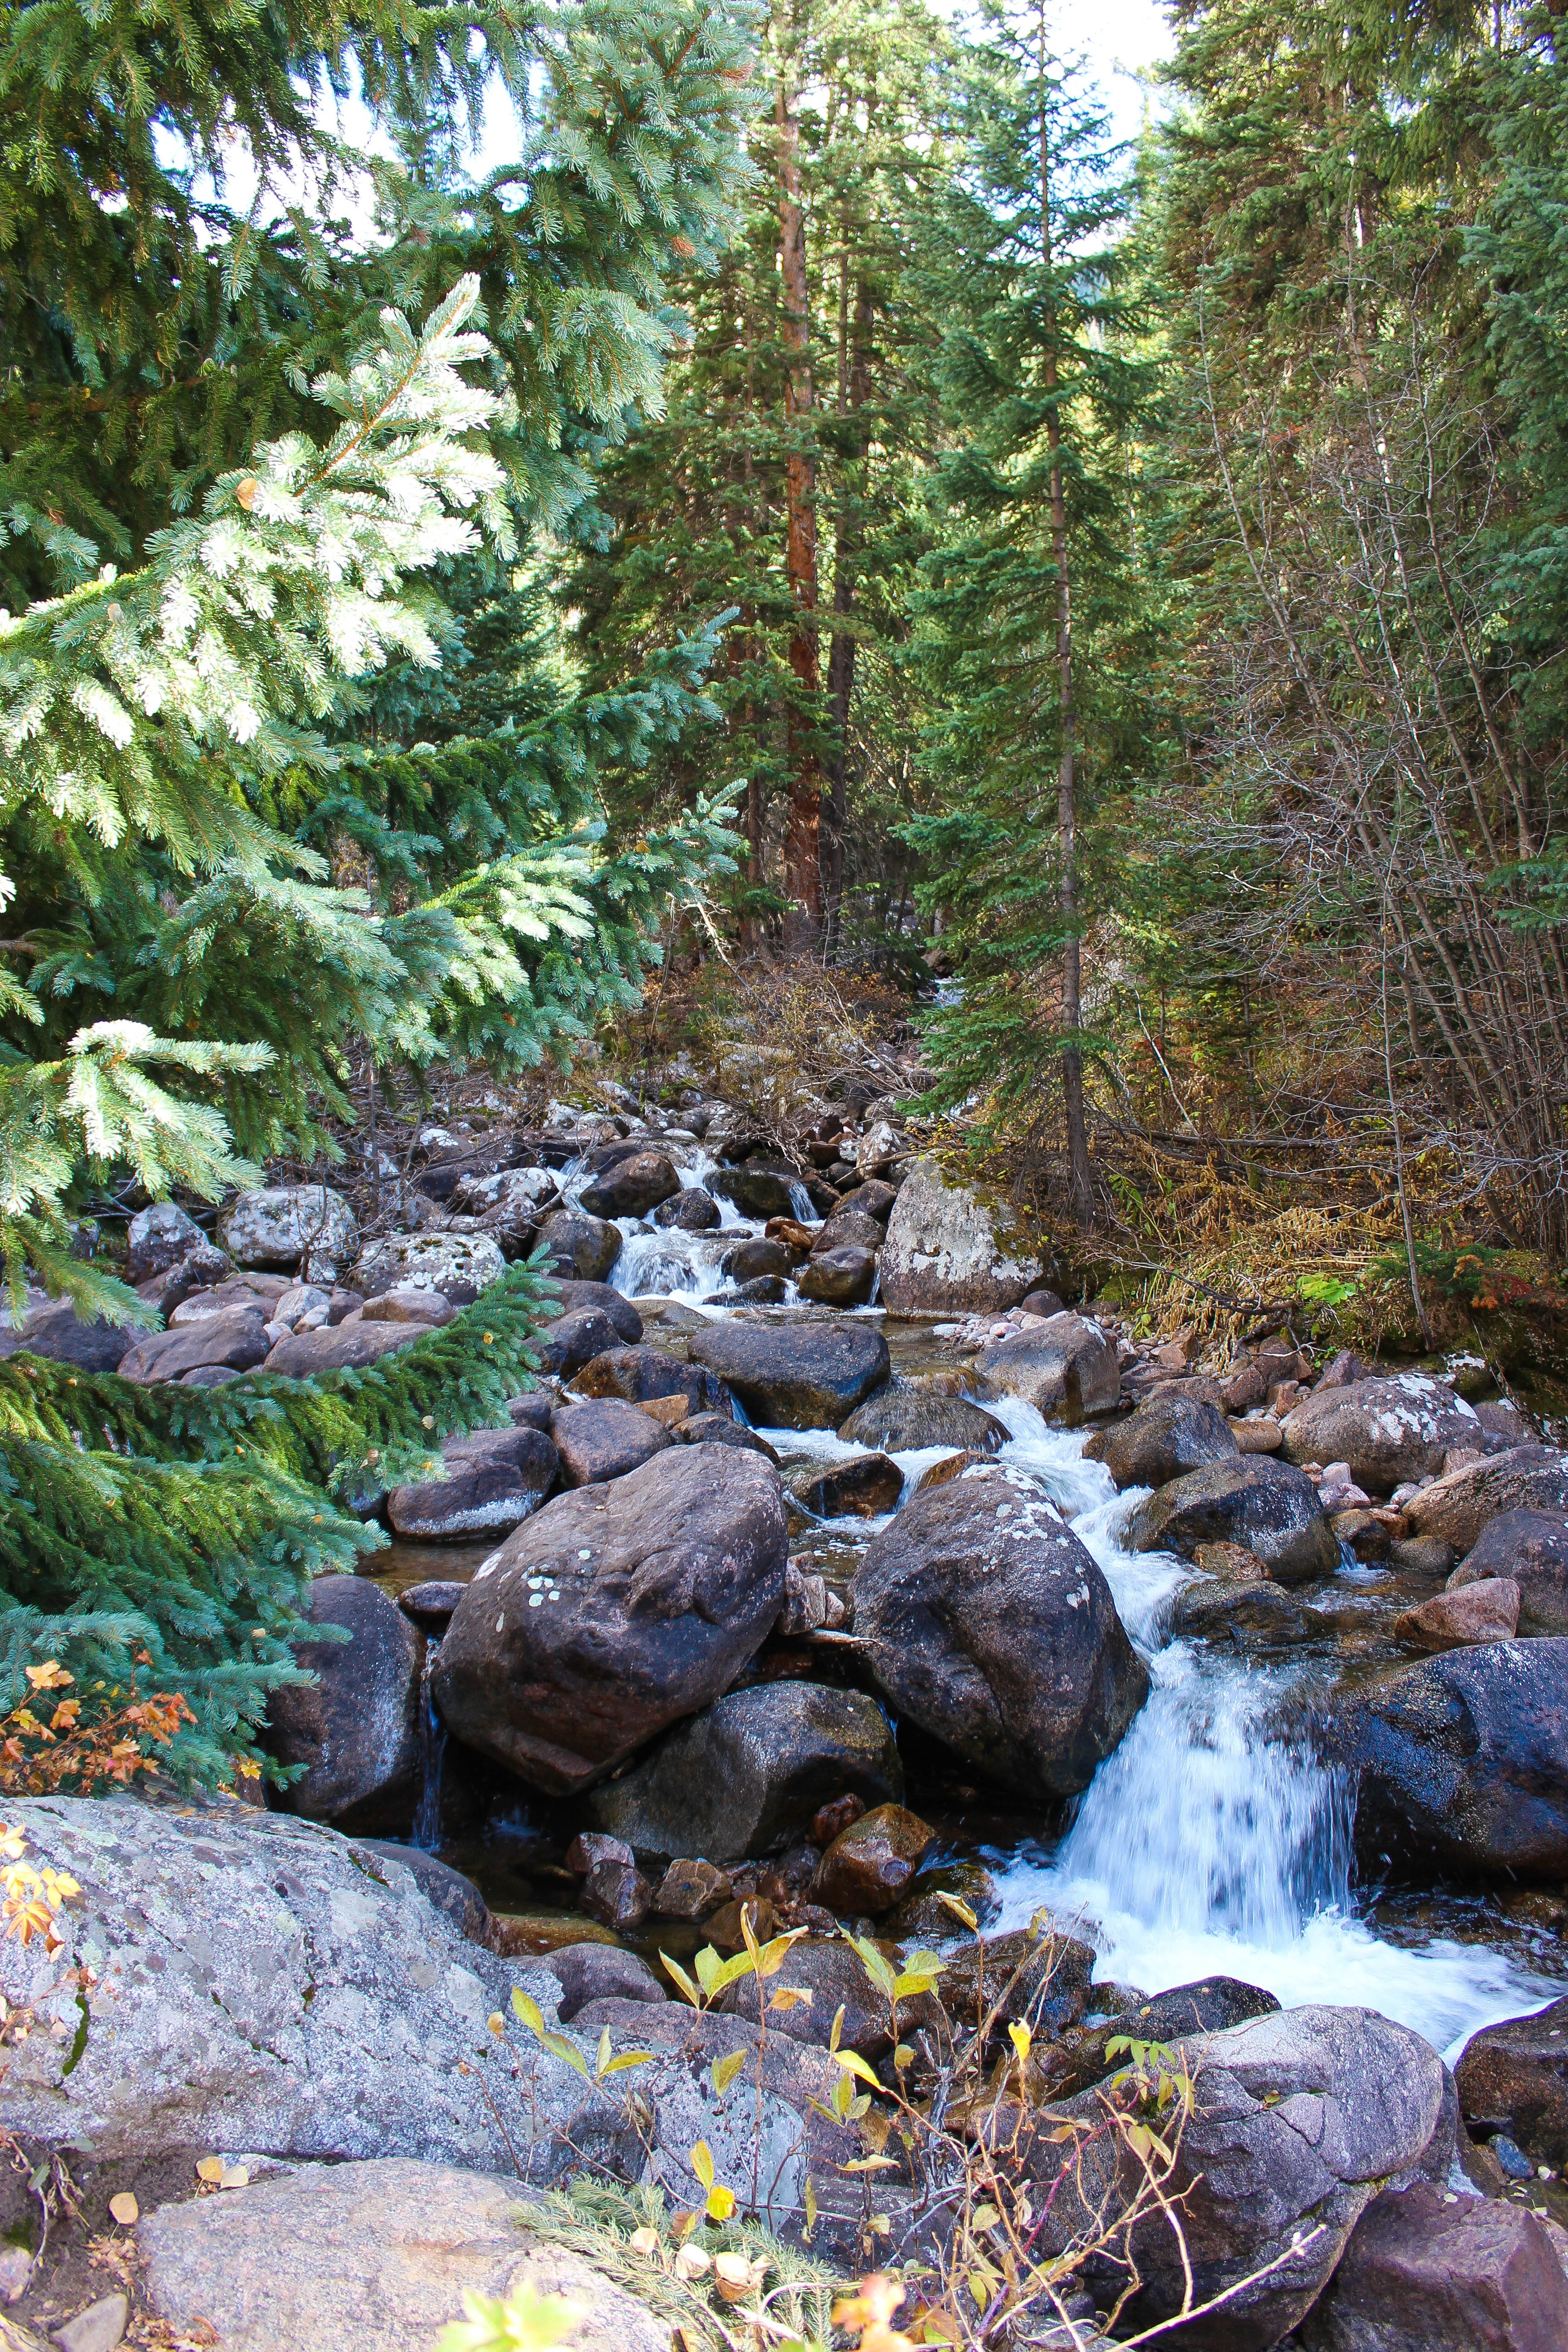
tree, water, nature, forest, outdoor, rock, waterfall, creek, wilderness, hiking, trail, leaf, fall, river, valley, pond, stream, green, scenic, autumn, scenery, america, rapid, body of water, colorado, rainforest, ravine, woodland, habitat, water feature, ecosystem, watercourse, colorado mountains, rocky mountains, natural environment